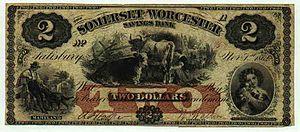
La conquête de l'Ouest est le processus de colonisation par des populations essentiellement d’origine européenne et le gouvernement des États-Unis, au XIXᵉ siècle, de l'immense territoire qui s'étend en Amérique du Nord entre le Mississippi et l'océan Pacifique, habité jusqu'alors par les peuples amérindiens.